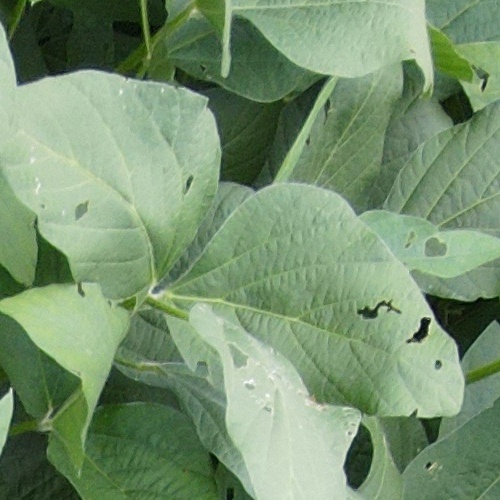
Label: Caterpillar